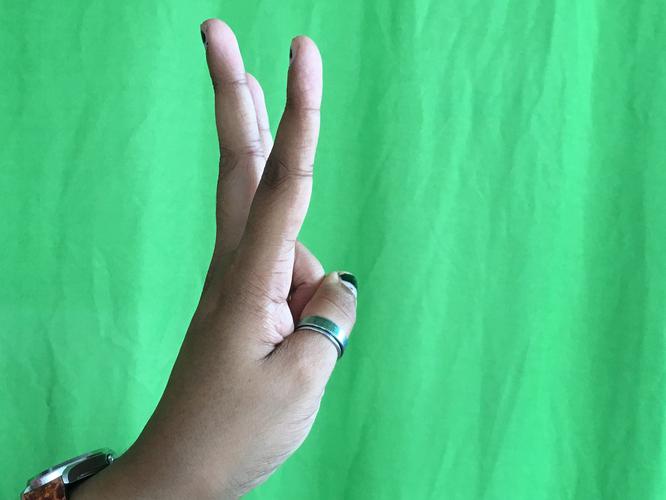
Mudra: Trishulam
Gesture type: single_hand